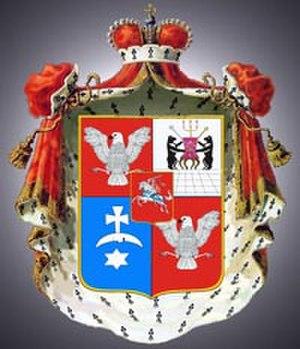
La famille Kourakine est une famille princière de la noblesse russe.